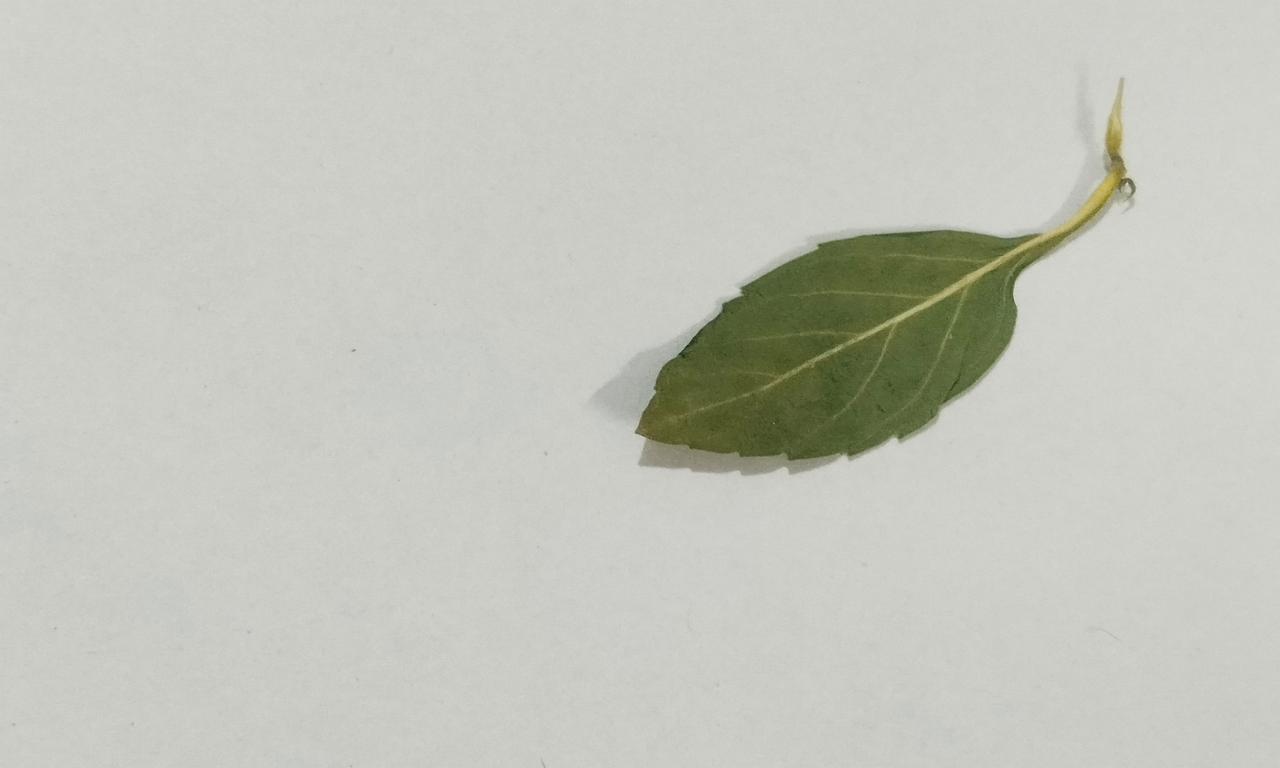
Label: Dried